Robbers' Roost (1932 film)

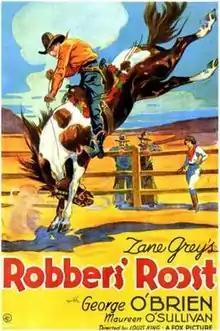
Theatrical release poster

Robbers' Roost is a 1932 American Pre-Code Western film directed by David Howard and Louis King and written by Dudley Nichols. The film stars George O'Brien and Maureen O'Sullivan. It is based on the 1932 novel "Robbers' Roost" by Zane Grey. The film premiered in September 13 to early November or December 30, 1932, and was released on January 1, 1933, by Fox Film Corporation.